Moto Guzzi V100 Mandello

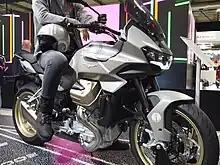

The name "V100" hints at both its displacement of ca. 1000 cm and the manufacturer's 100th anniversary, celebrated in 2021. "Mandello", from Mandello del Lario, refers to the location of the company's headquarters and its sole manufacturing facility.